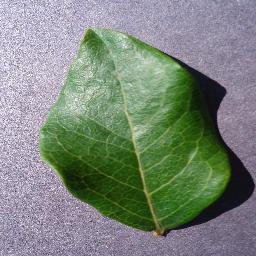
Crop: blueberry
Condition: healthy